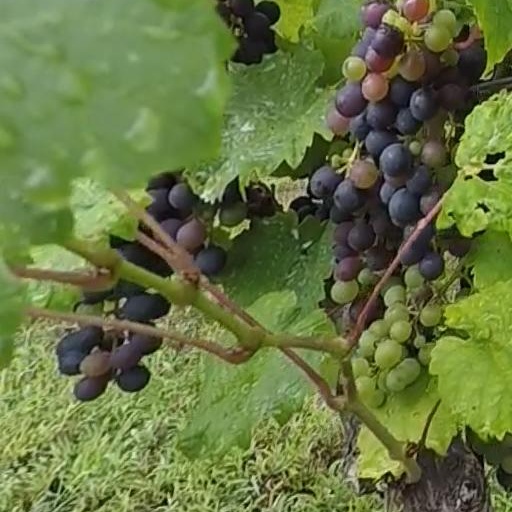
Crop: grape